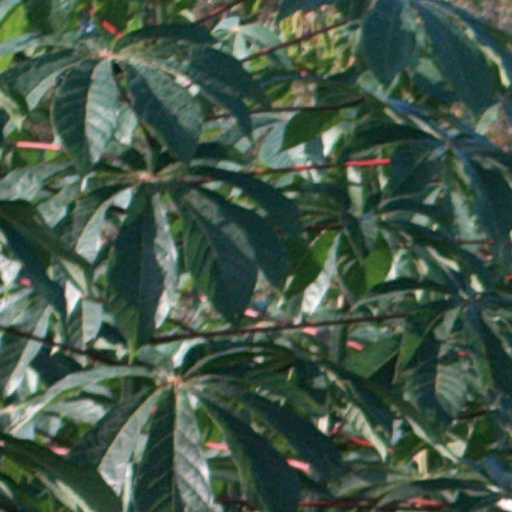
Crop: cassava